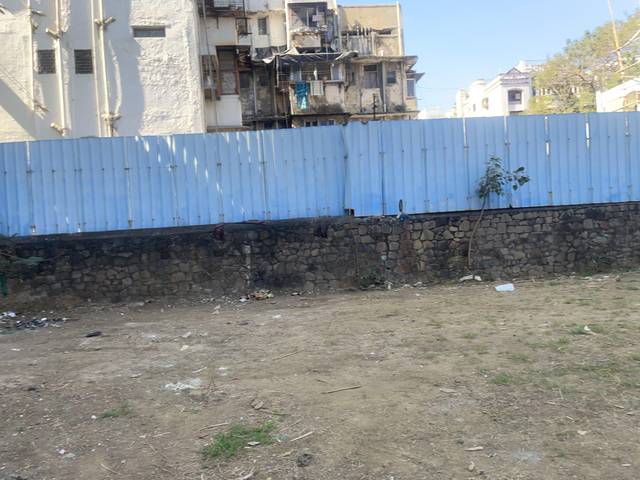
Region: India
Coordinates: 19.201, 72.845